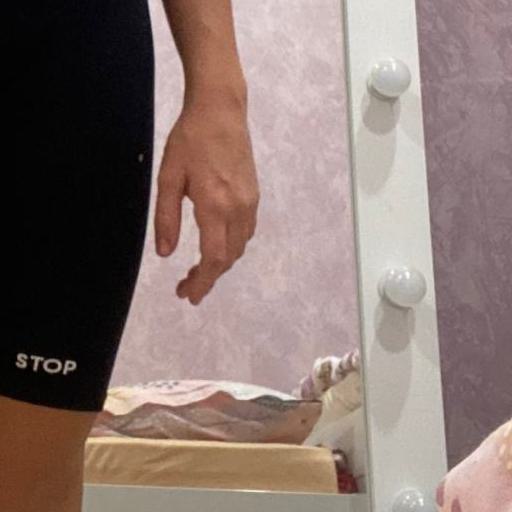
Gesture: no_gesture